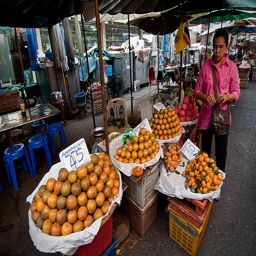
A fruit stand with a bunch of oranges on it.
An asian man browsing fruit in an outdoor market.
A women who is looking at various fruits at an outdoor vendor.
A man is standing outdoors near baskets of fruit.
A person looks at fruit for sale at an outdoor market